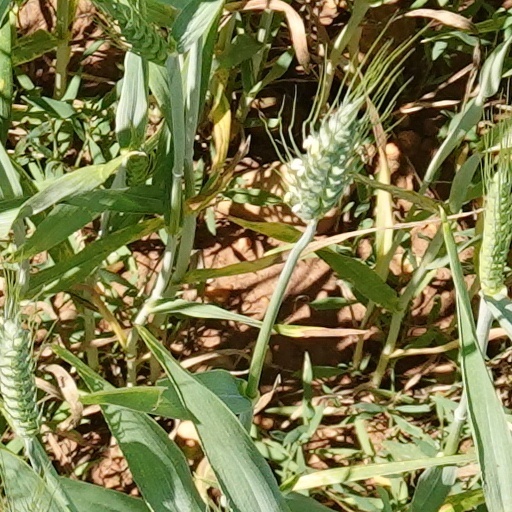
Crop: wheat